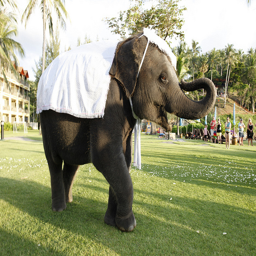
A elephant that is standing in the grass.
an elephant has a sheet on its back
An elephant is wearing clothing outside while walking
An elephant dressed in a hat and blanket.
a very large elephant with a blanket on his back